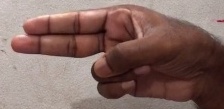
ASL sign: H